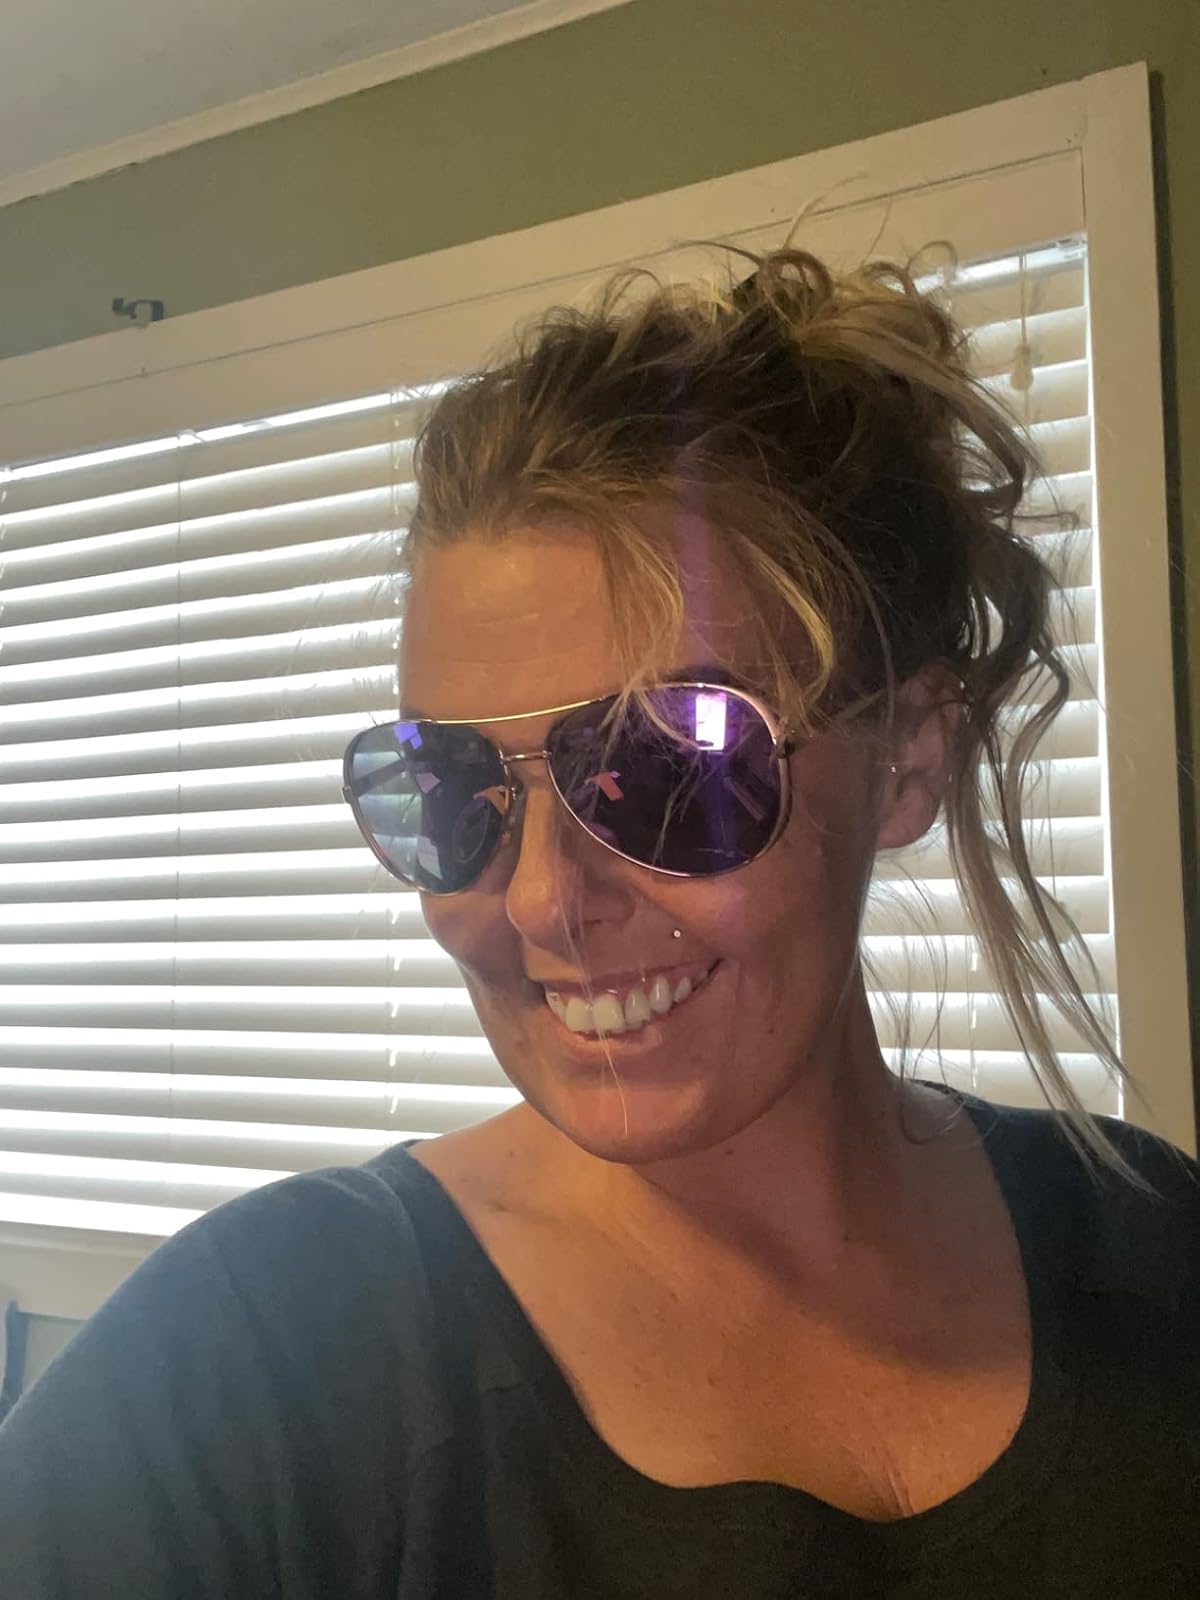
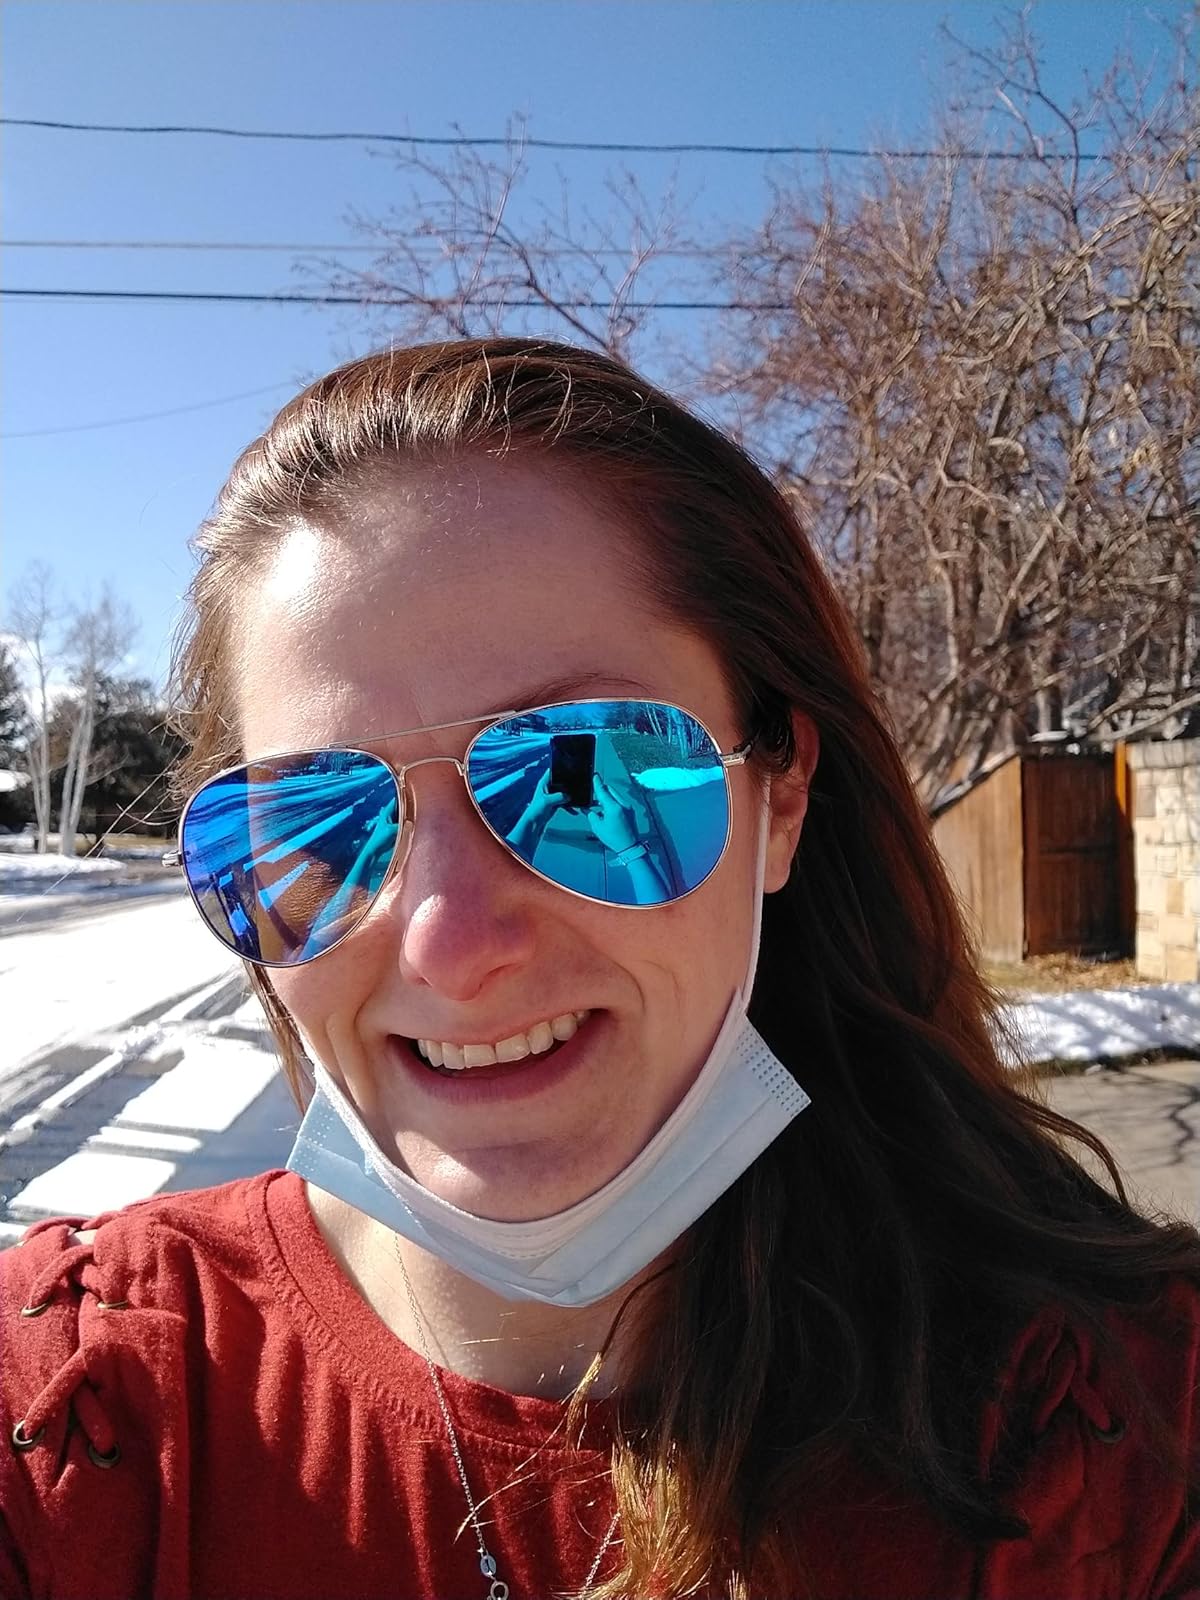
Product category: accessories_sunglasses
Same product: no